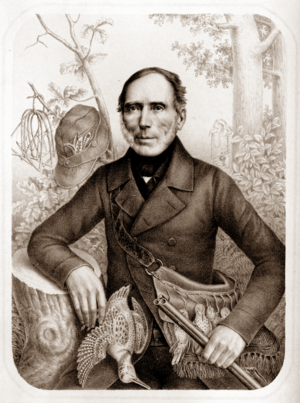
Carl Andreas Naumann est un ornithologue allemand, né en 1786 et mort en 1854.